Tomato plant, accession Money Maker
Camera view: tilt-top (135 deg); turntable rotation: 30 degrees
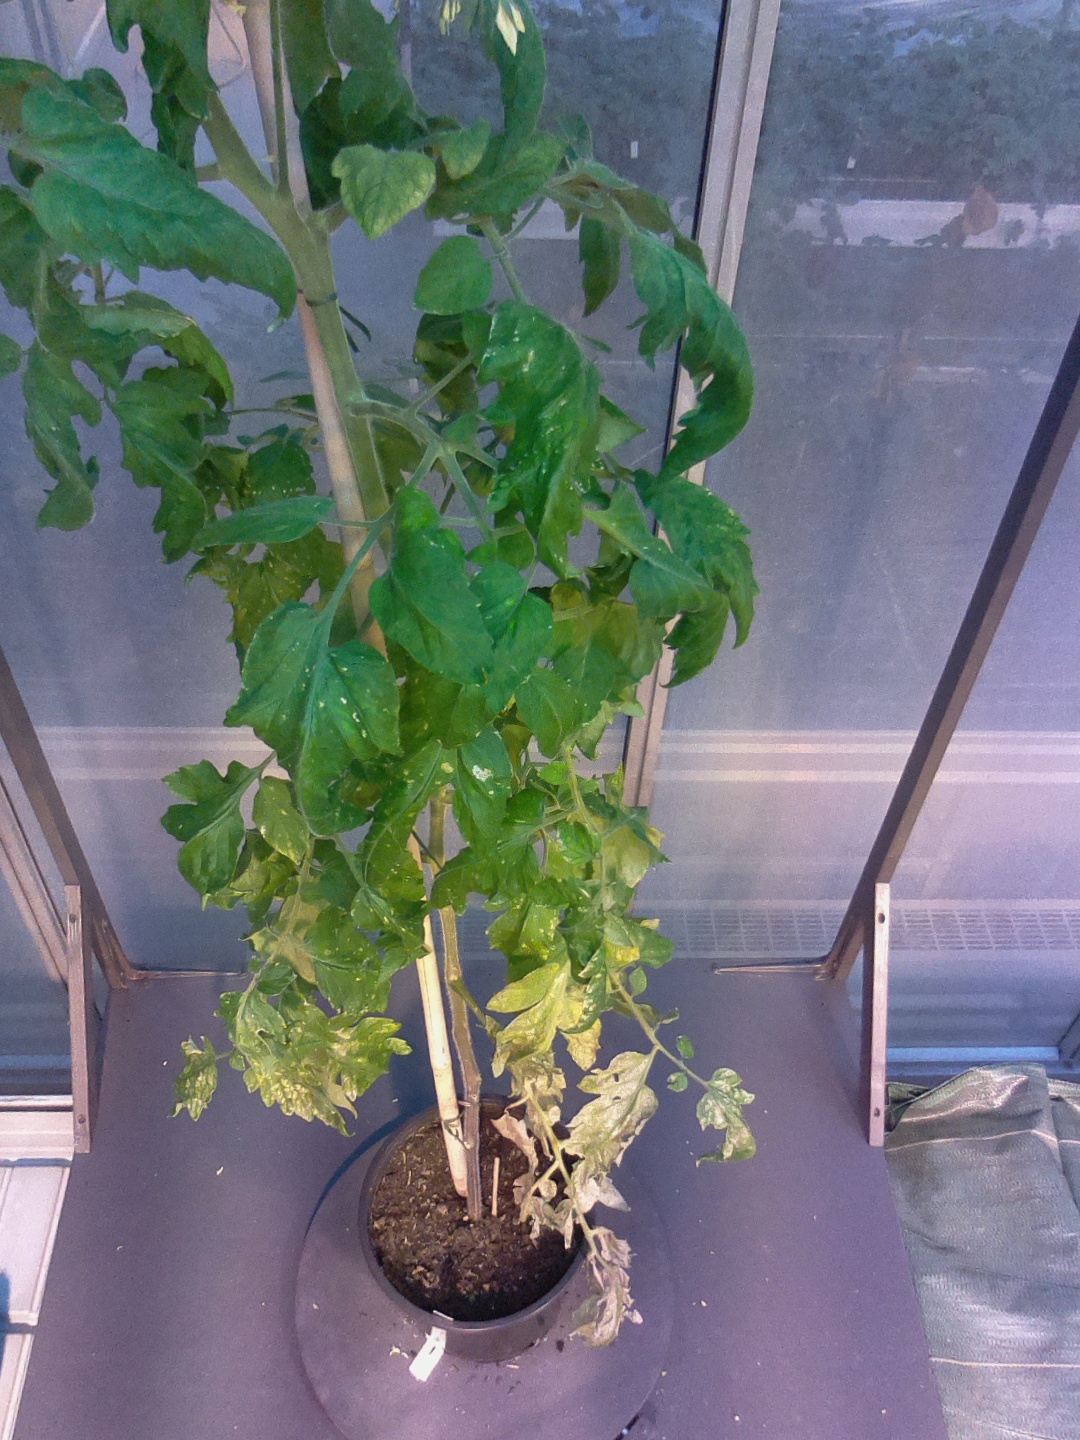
BBCH growth stage 72: 20%-30% of final fruit size